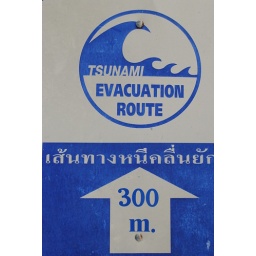
A sign on the beach indicates the evacuation route in the event of a tsunami.